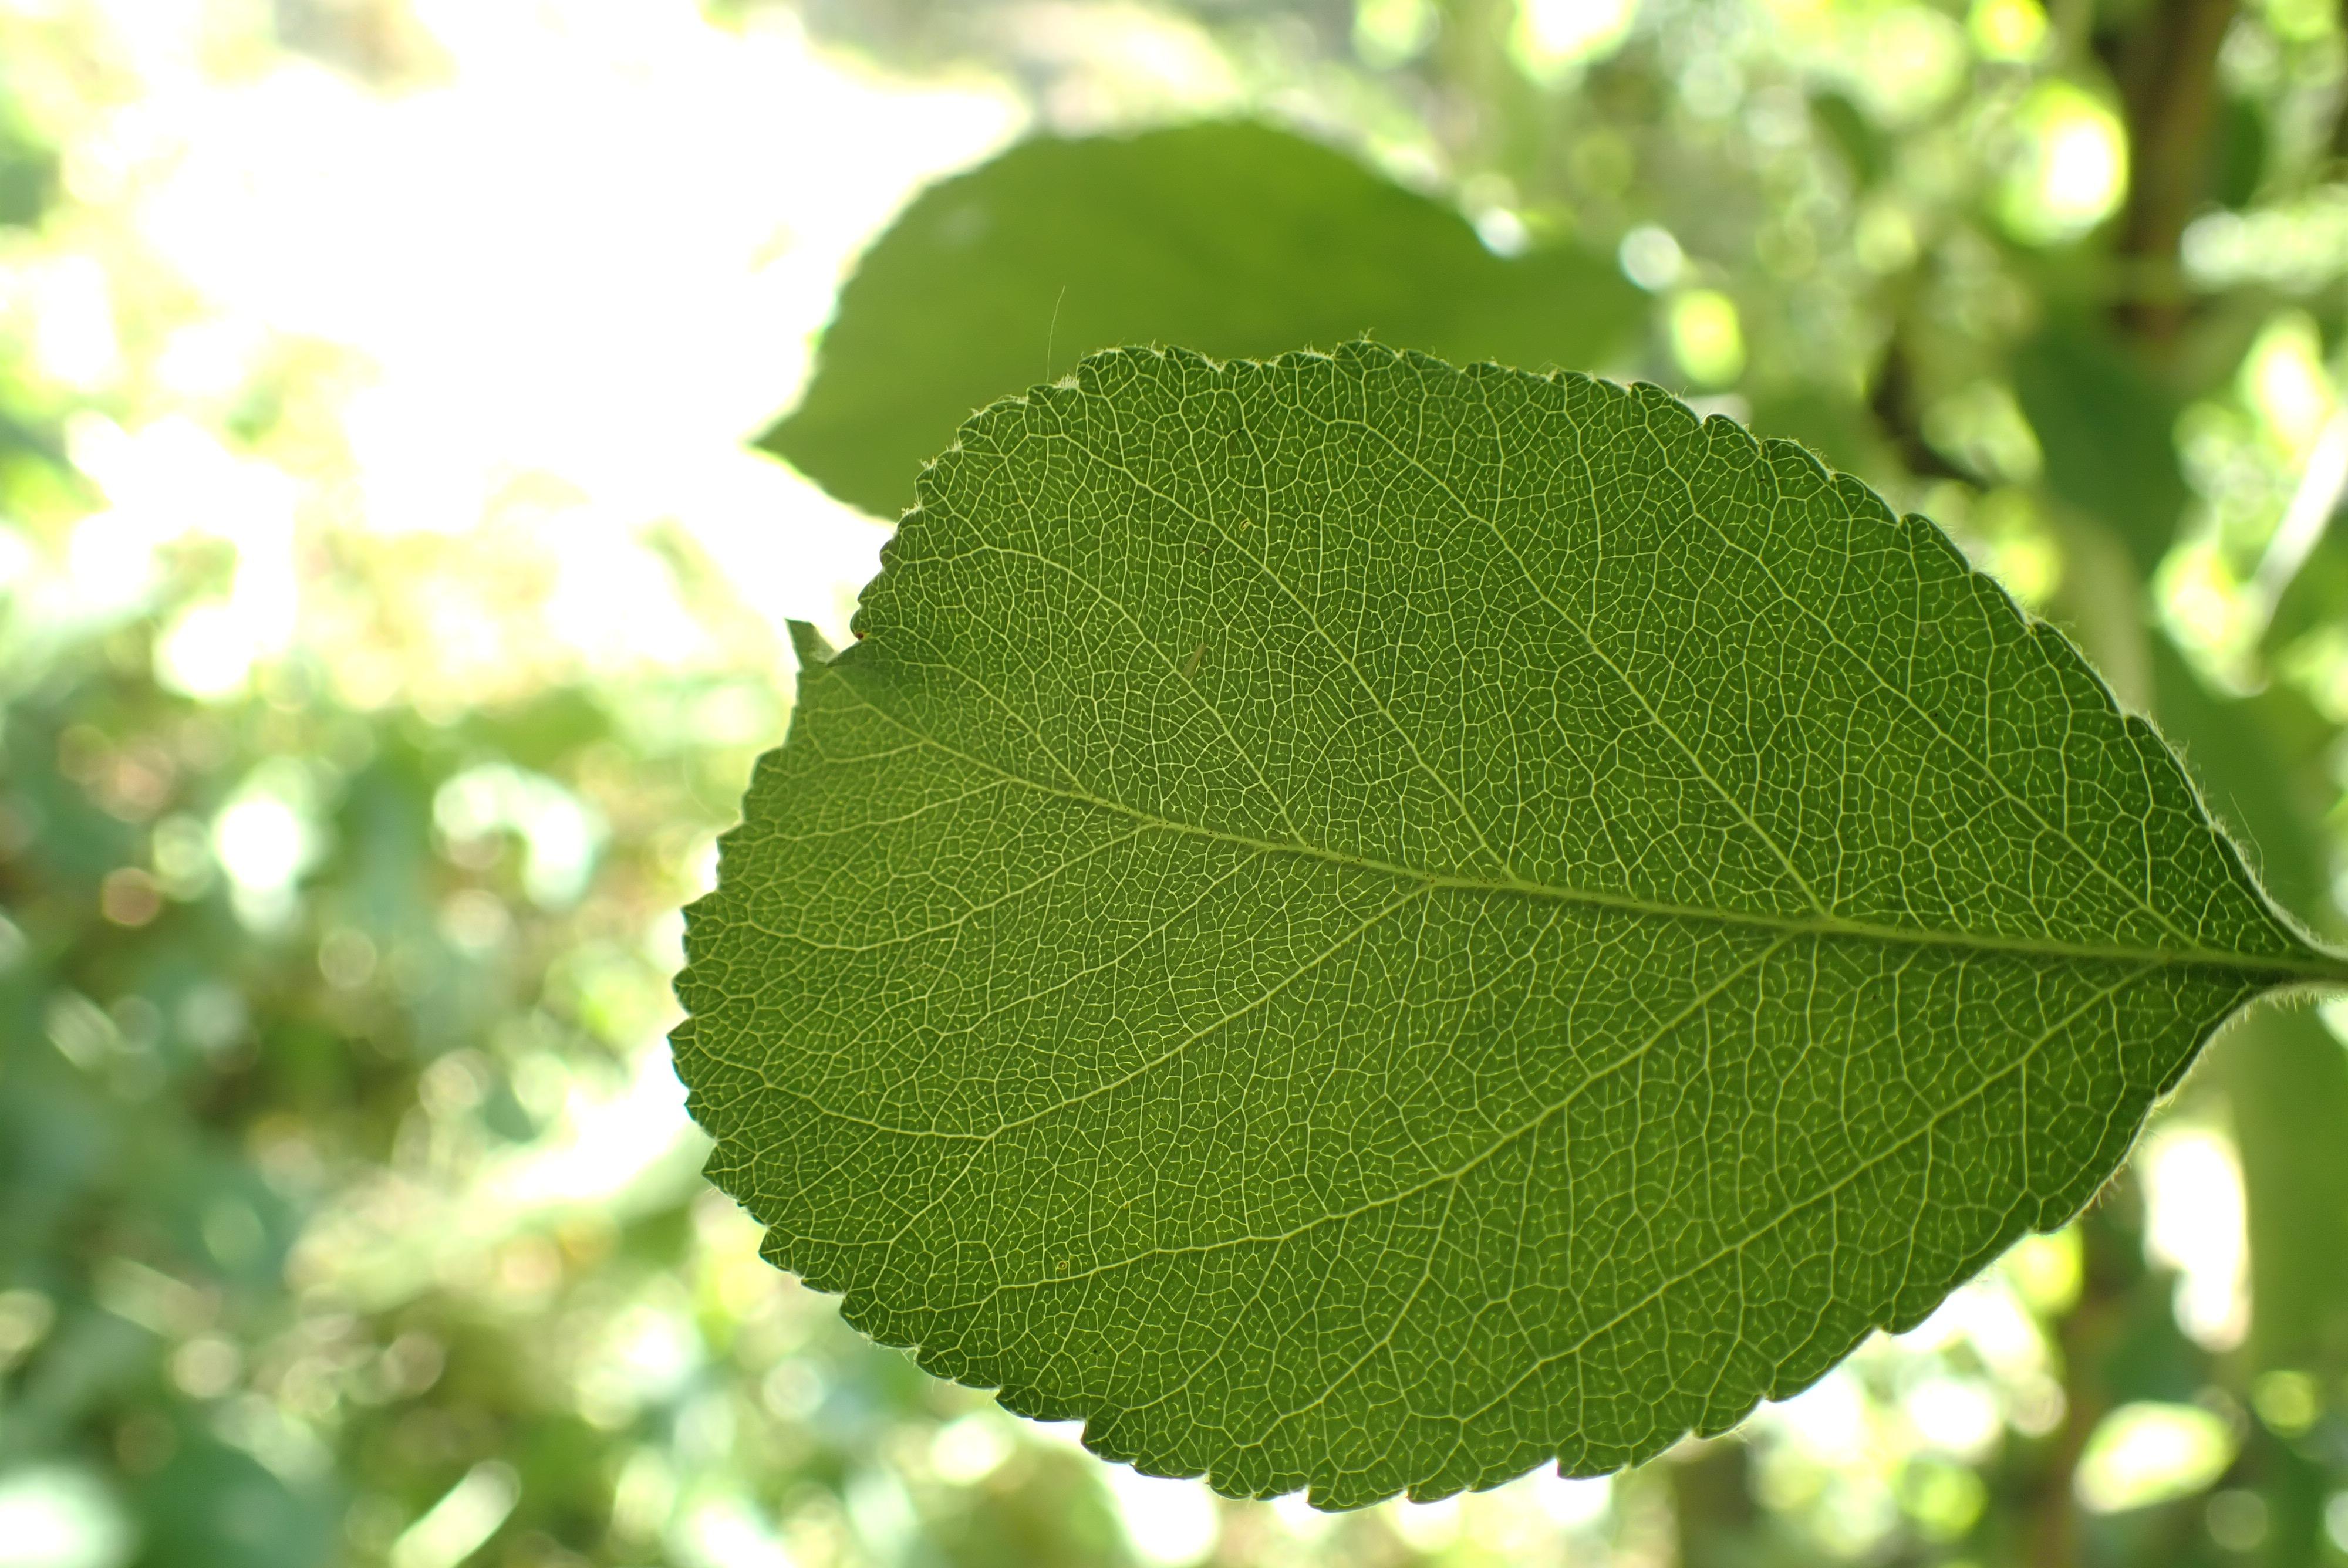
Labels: healthy